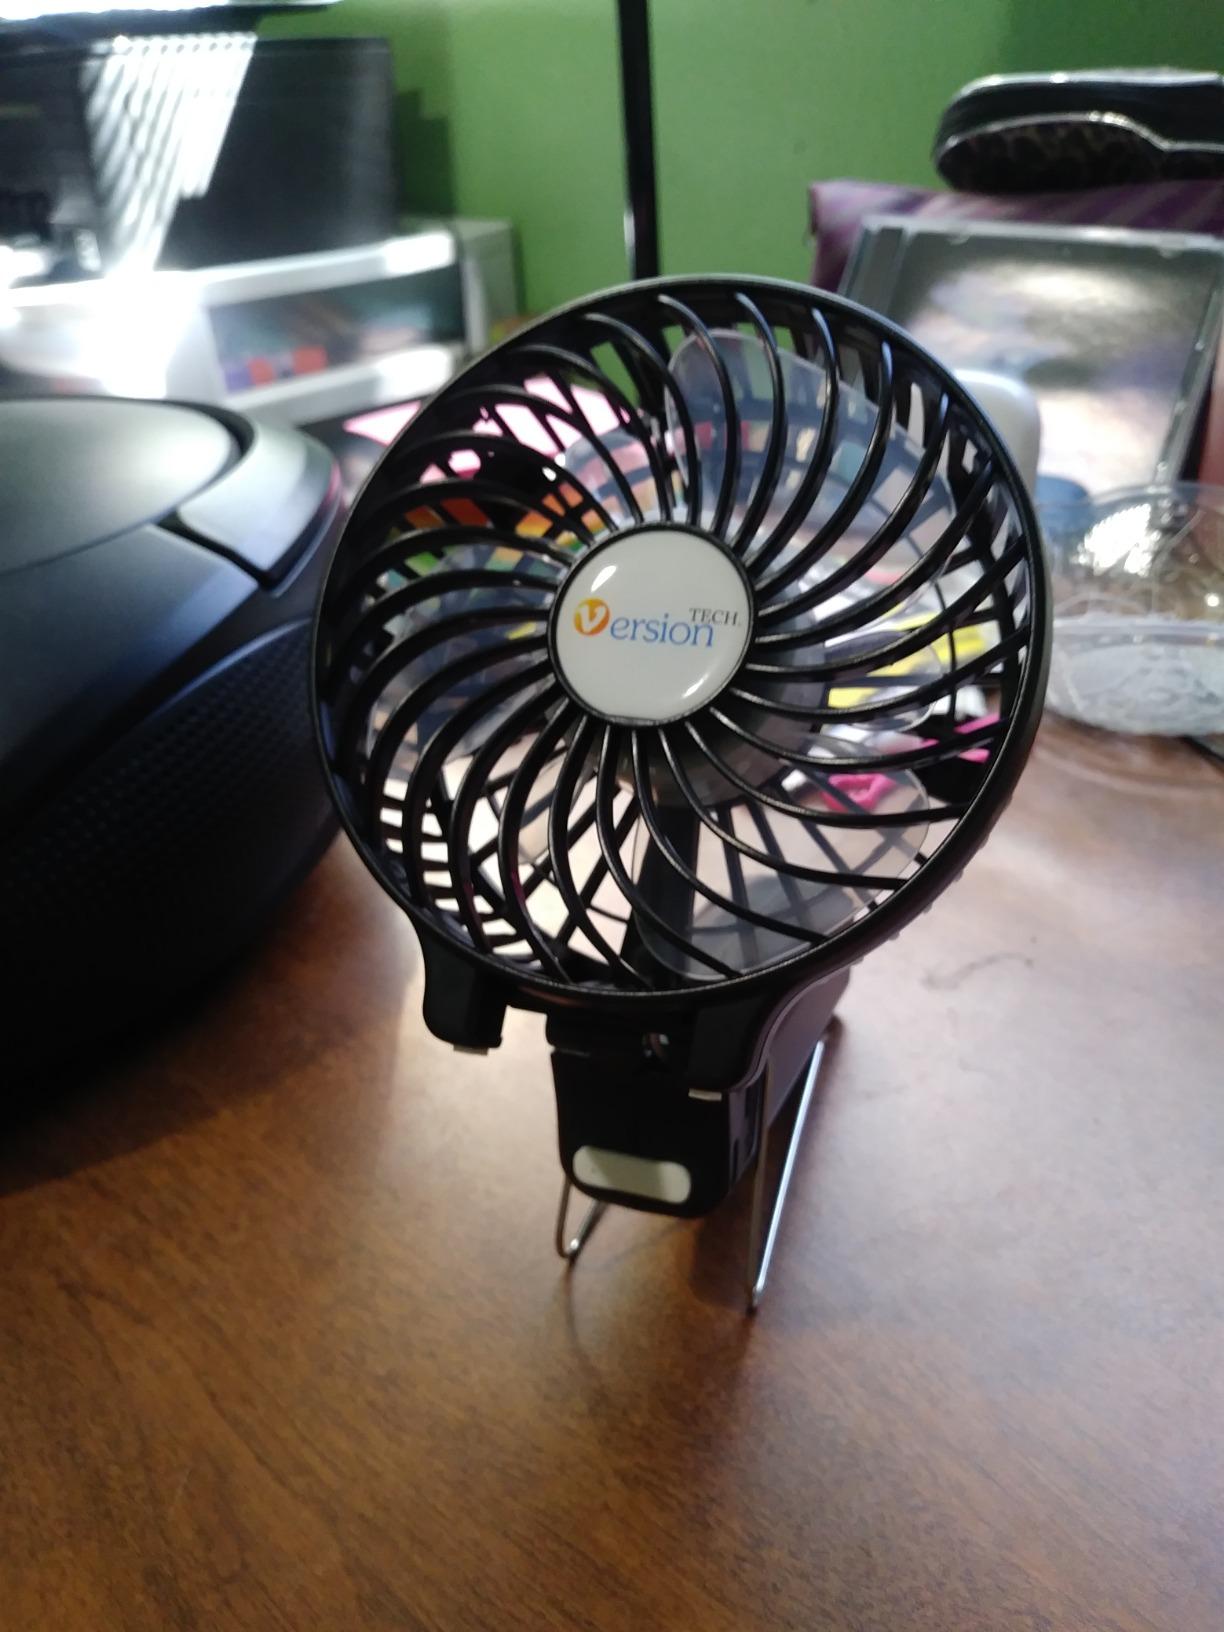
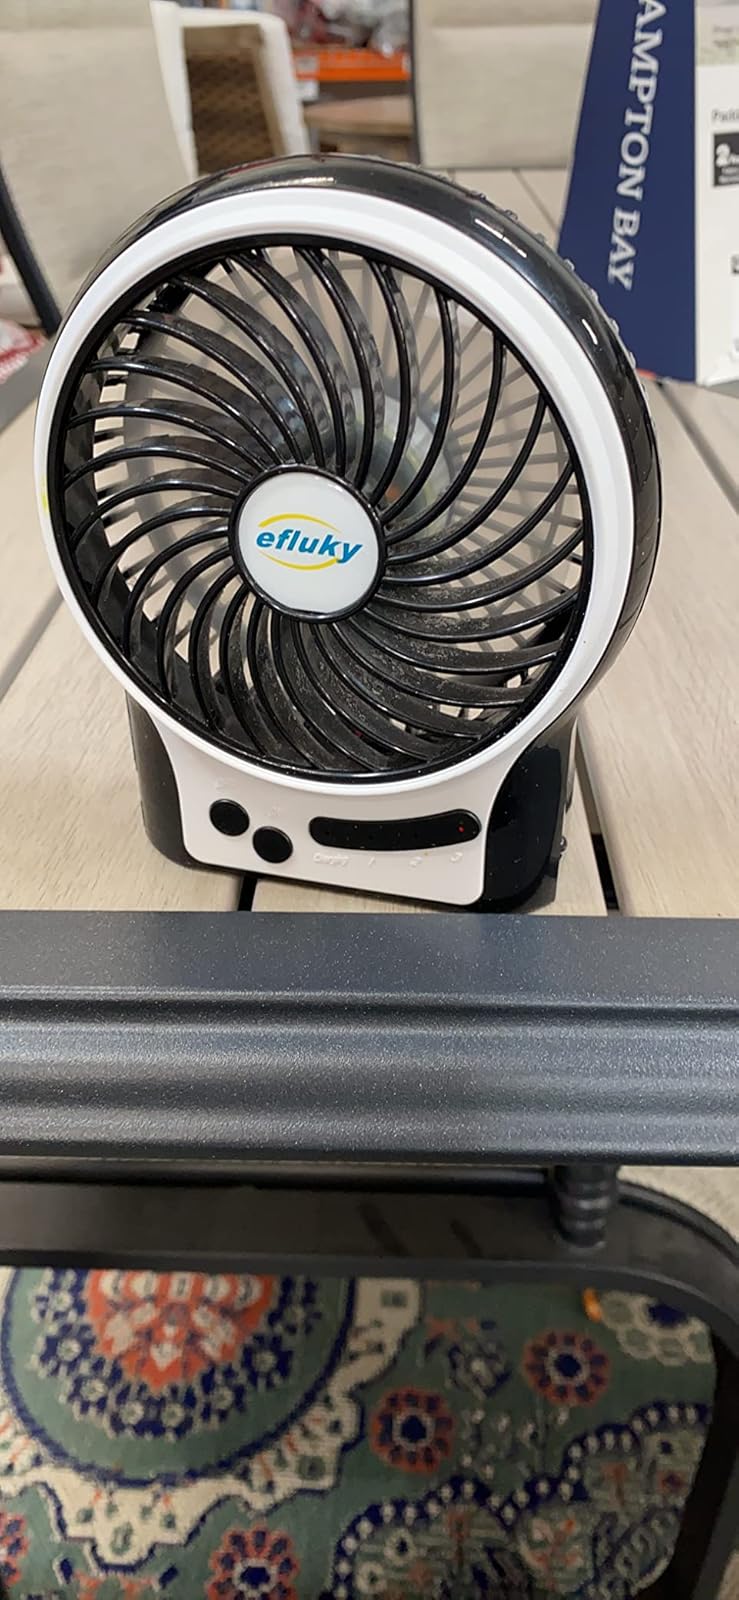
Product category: fan
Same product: no